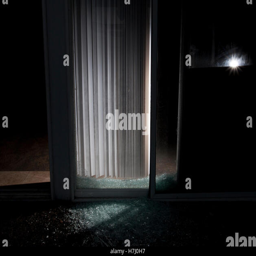
shattered glass door on a house with a flashlight inside at night